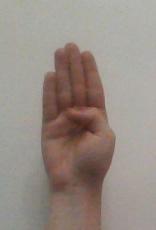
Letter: kaaf